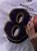
Number: 8